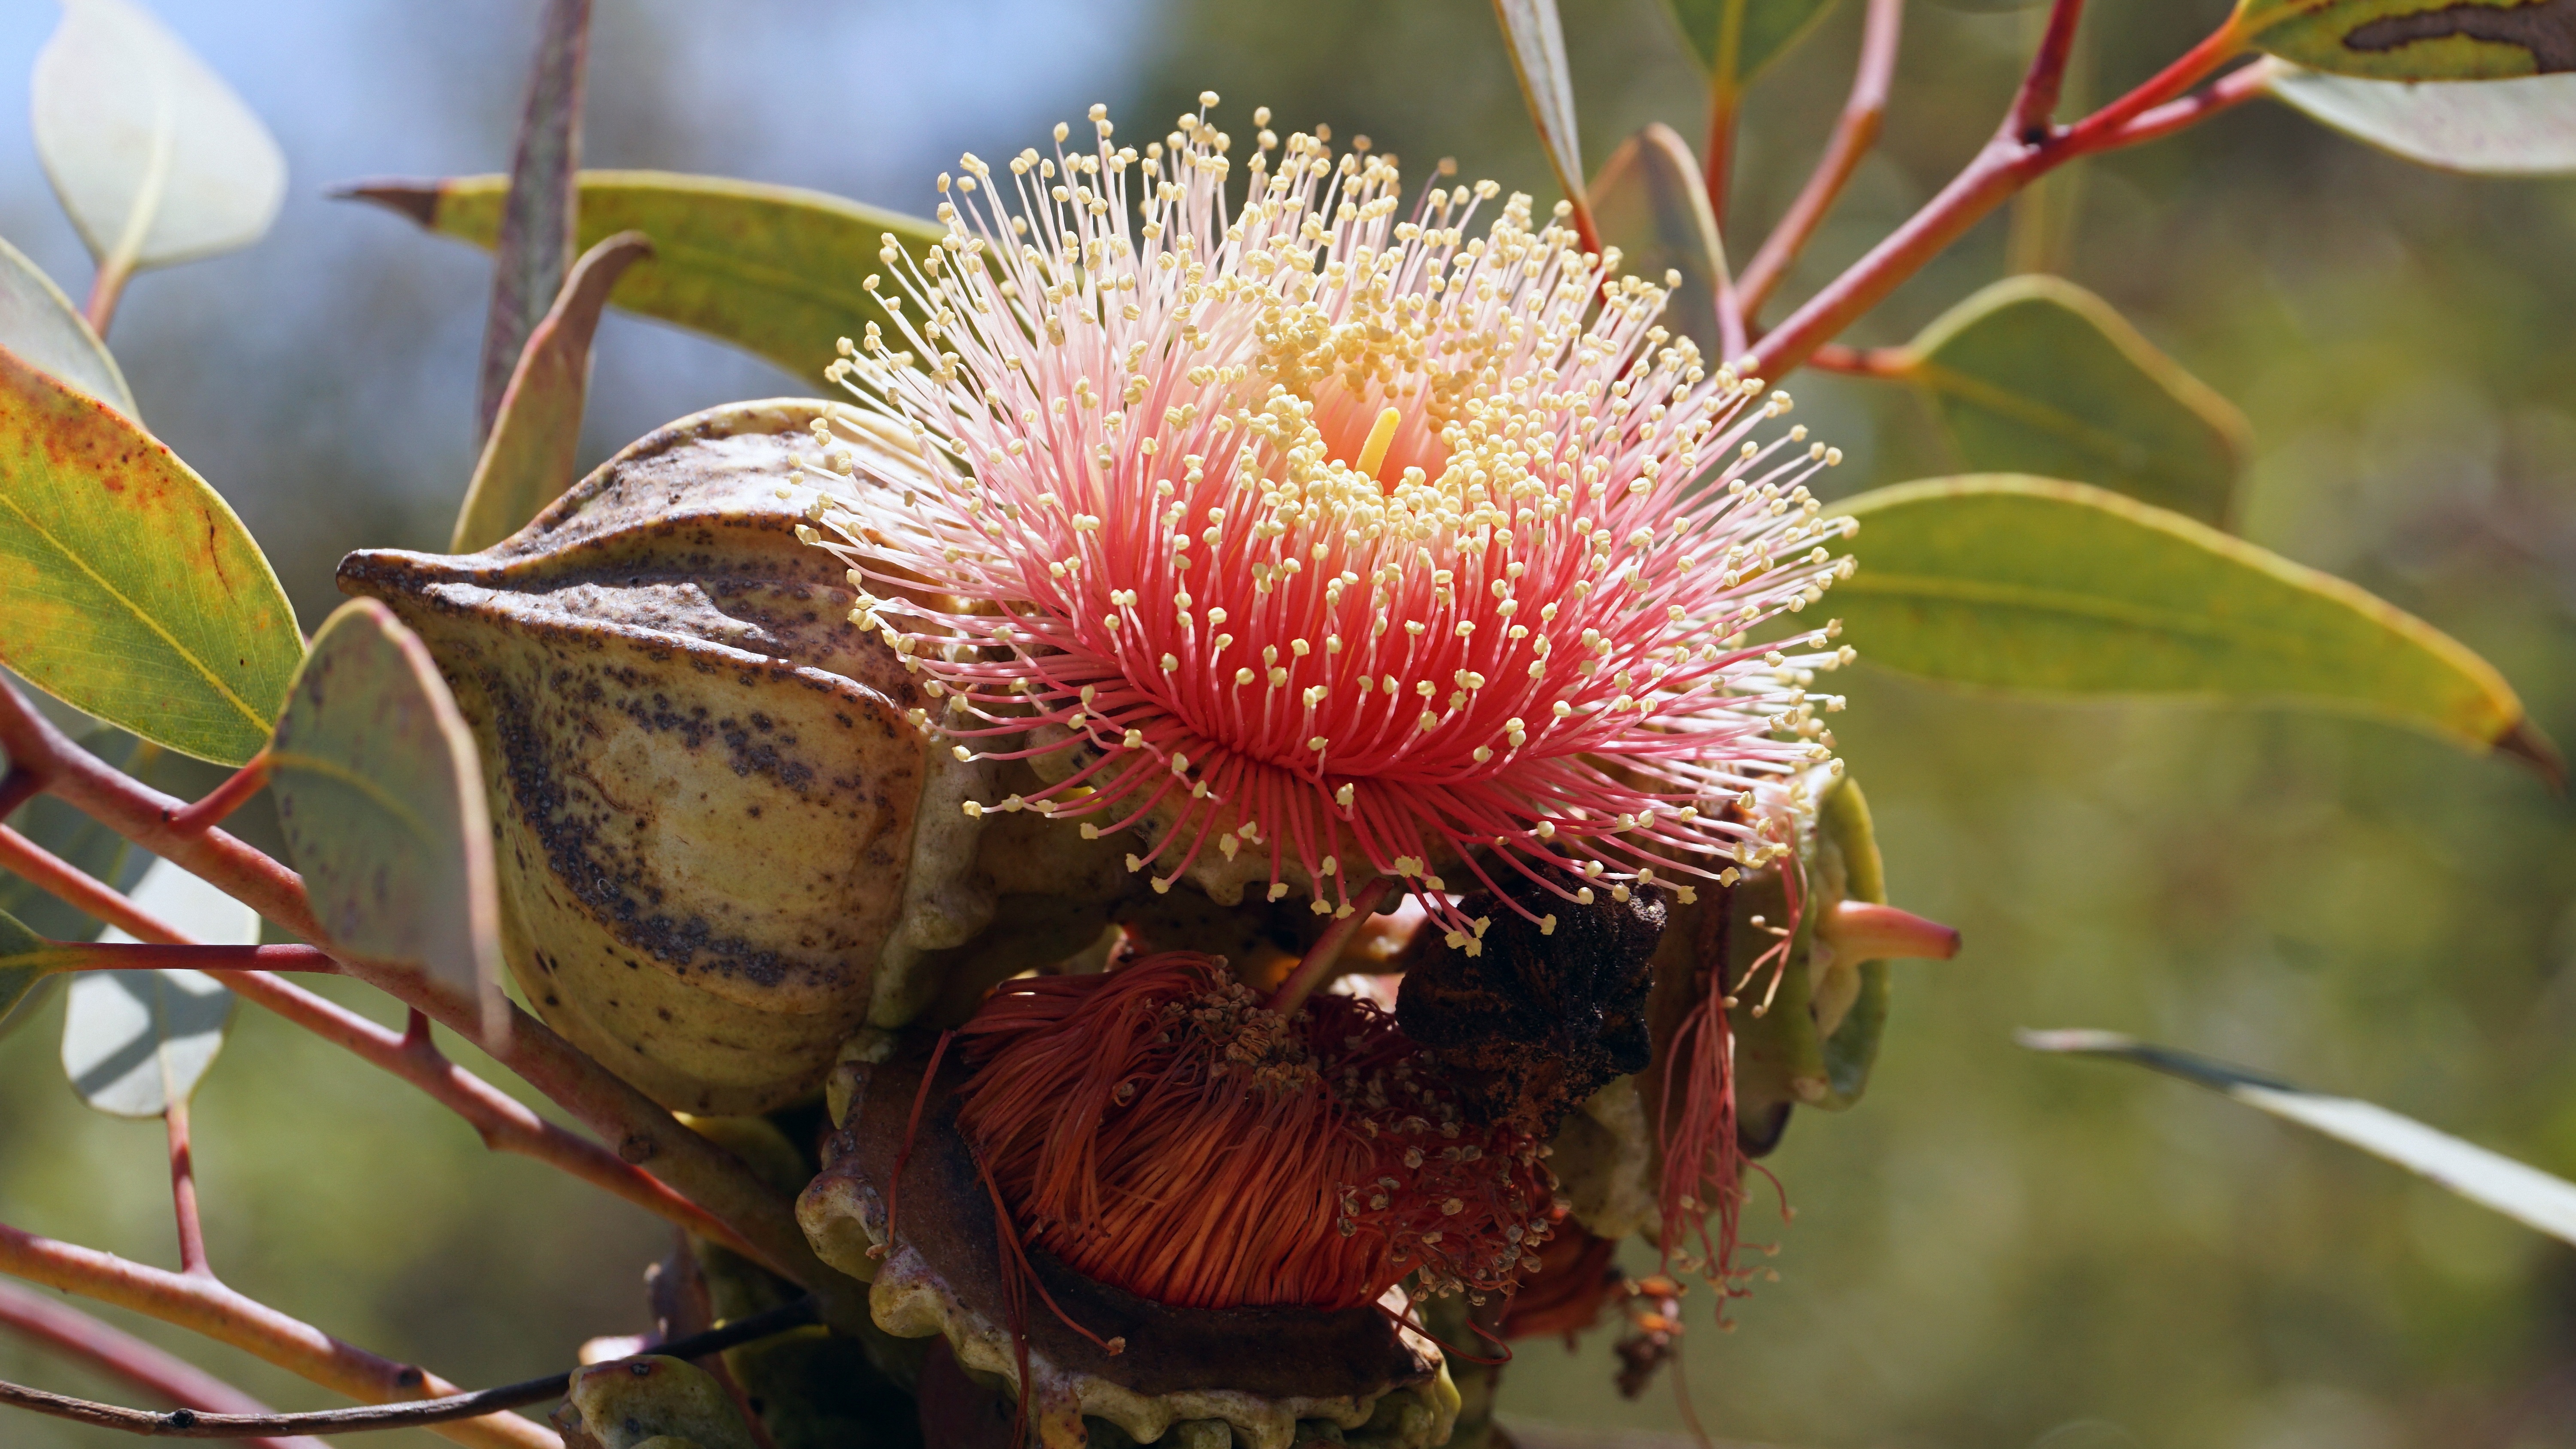
tree, plant, fruit, flower, food, produce, autumn, botany, flora, australia, shrub, macro photography, flowering plant, land plant, thorns spines and prickles, eucalyptus bloom, koale